Baden Cooke

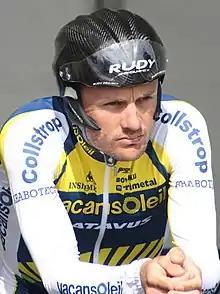
Cooke at the 2009 Four Days of Dunkirk

Baden Cooke (born 12 October 1978) is an Australian retired professional racing cyclist, who competed professionally between 2000 and 2013.